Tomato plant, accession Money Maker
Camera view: horizontal (90 deg, fisheye); turntable rotation: 30 degrees
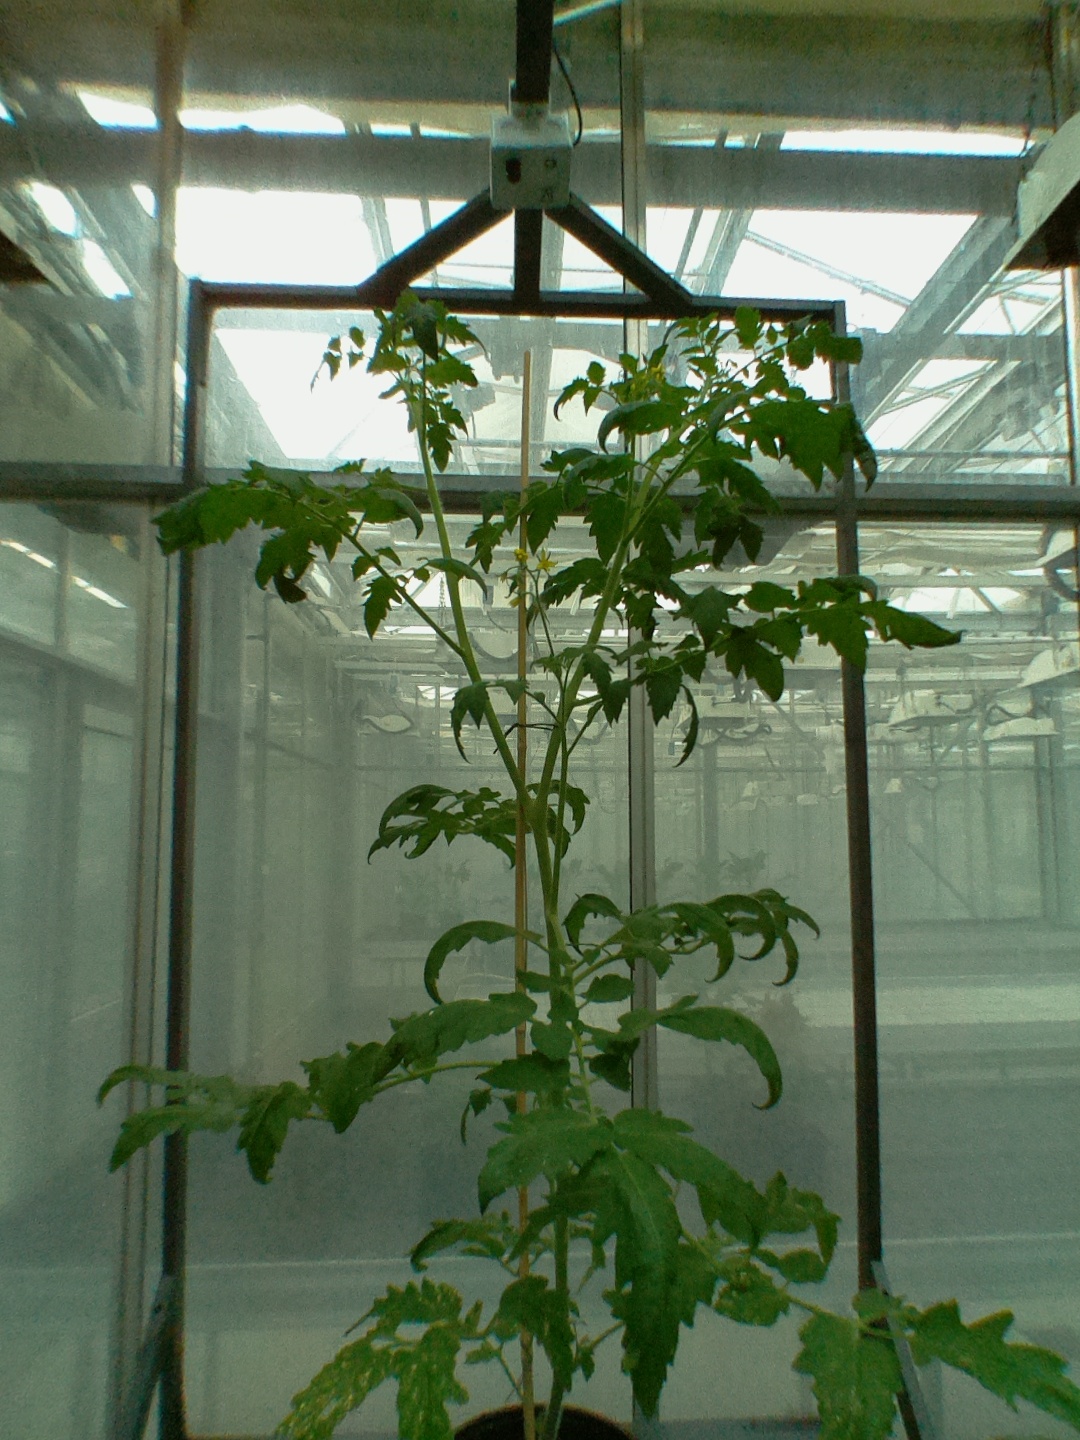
BBCH growth stage 70: Fruits at the main stem or branches visibles